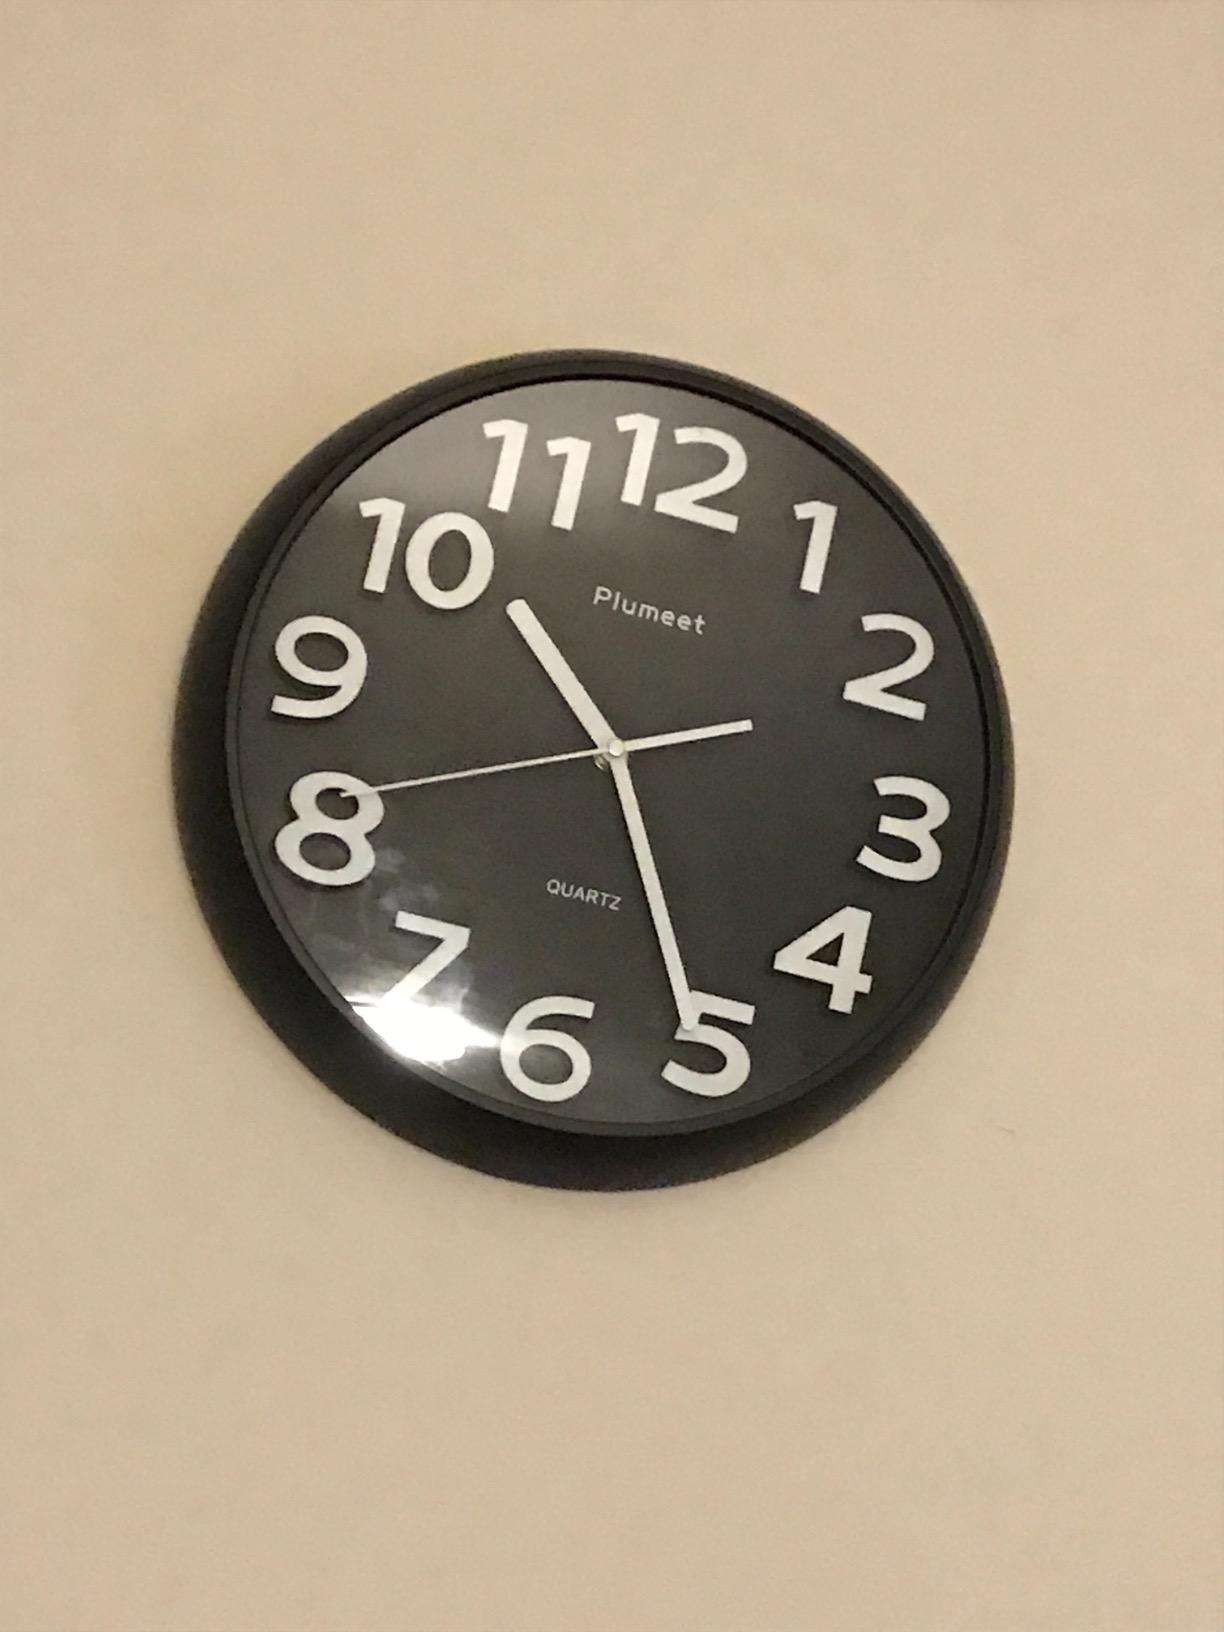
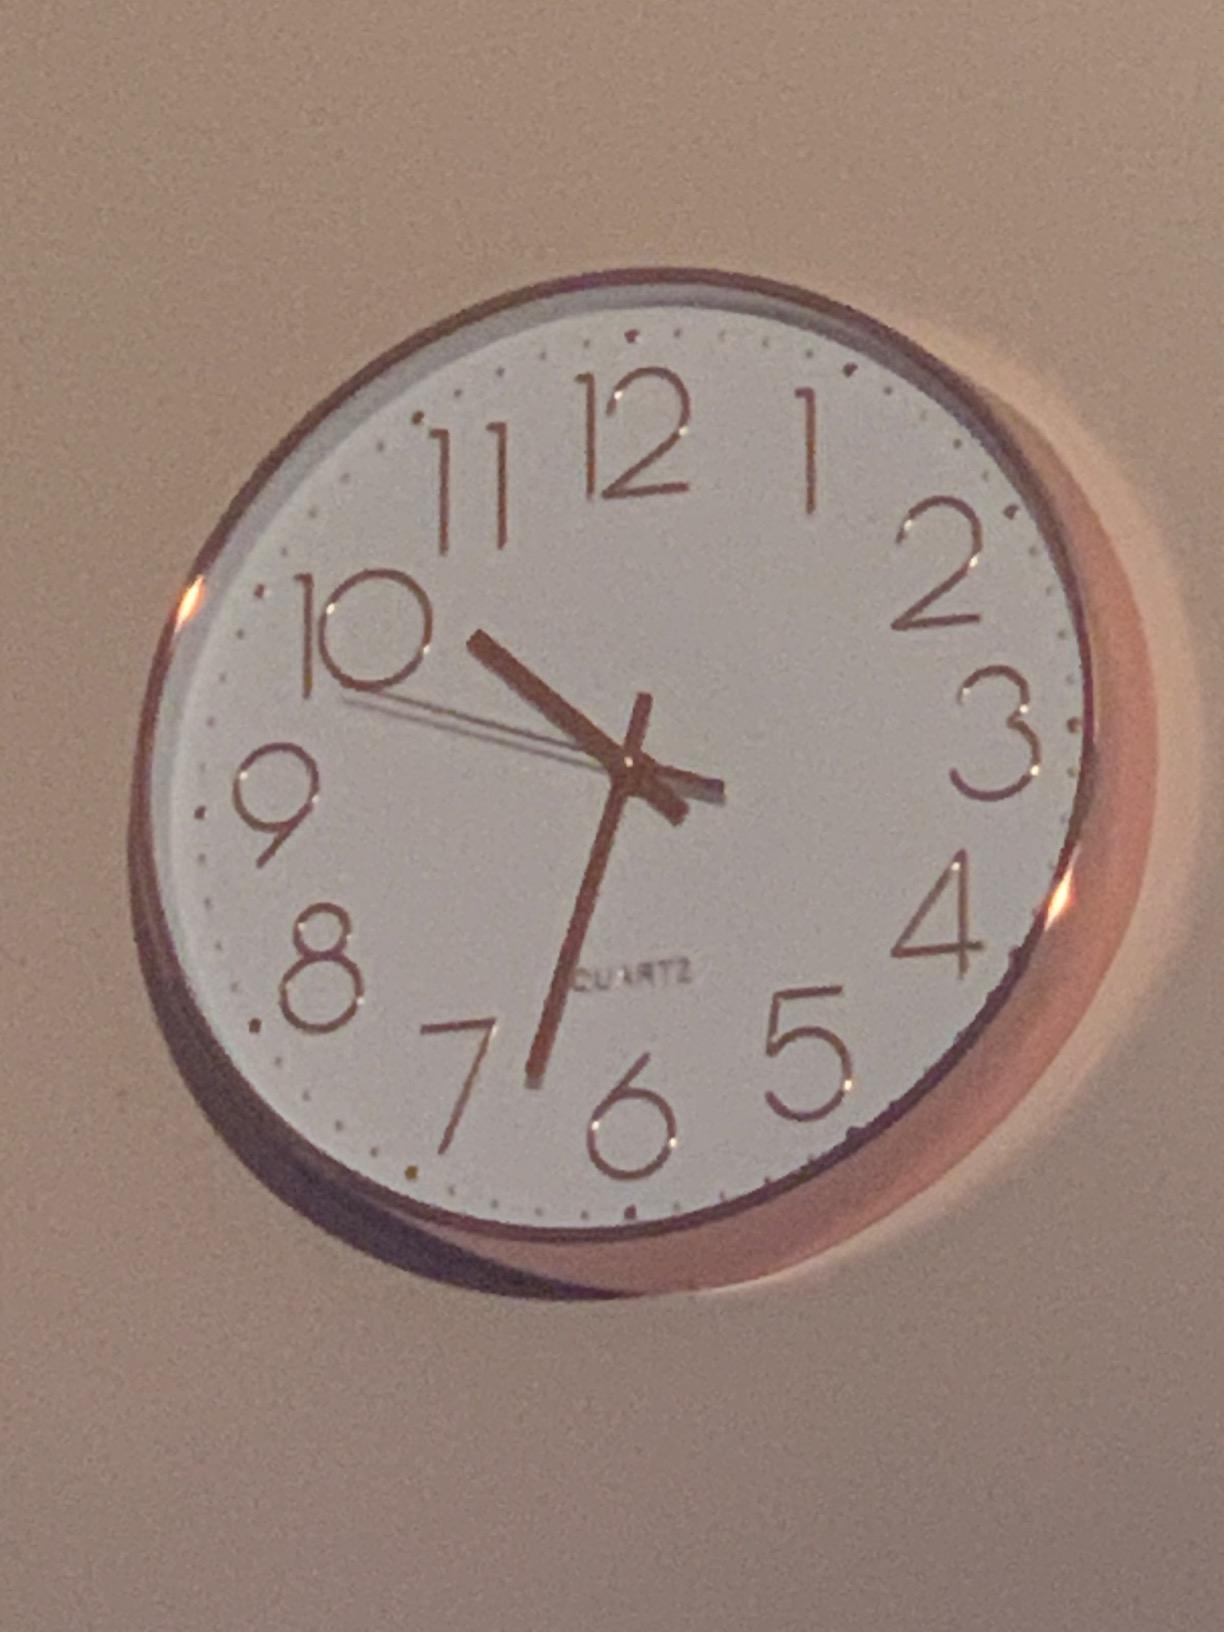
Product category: clock
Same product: no